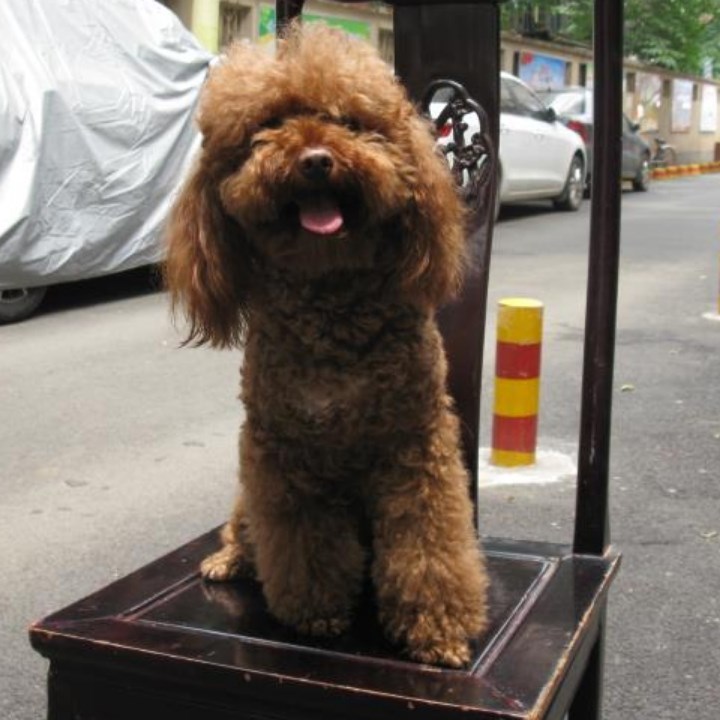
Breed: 7449-n000128-teddy